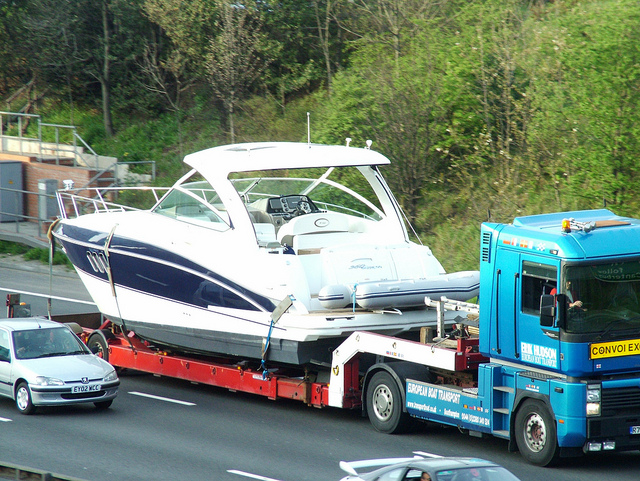
A boat parked on the back of a tow truck.

A truck towing a speedboat sits in traffic between a hill and a silver car.

A truck carrying a boat on the highway

A boar being trailers by a large truck on a highway.

A large motor boat on the back of a semitrailer on a highway